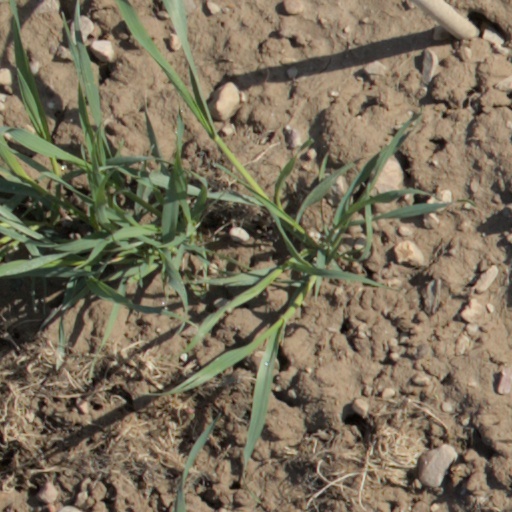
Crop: wheat